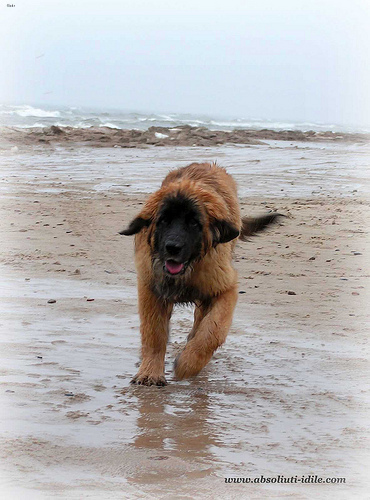
Breed: leonberger